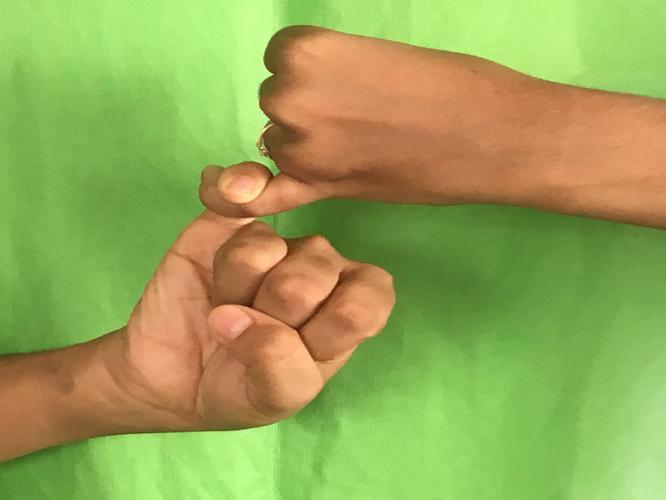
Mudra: Pasha
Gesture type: double_hand